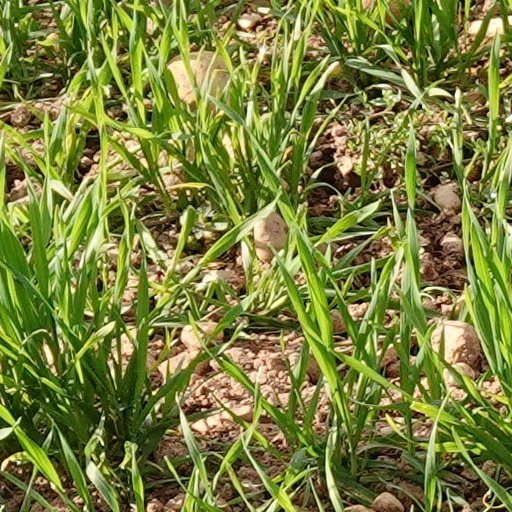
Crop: wheat